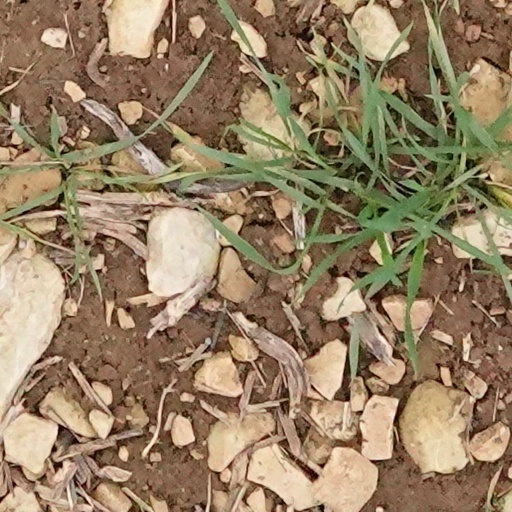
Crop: wheat